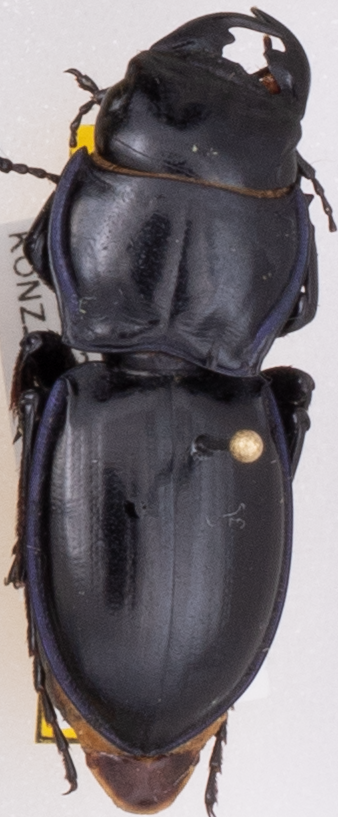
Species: Pasimachus elongatus
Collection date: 2022-07-04
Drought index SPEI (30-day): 1.01
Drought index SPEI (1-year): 0.47
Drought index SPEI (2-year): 0.03